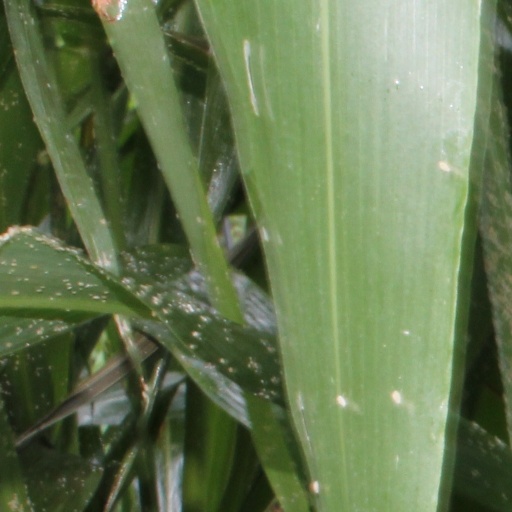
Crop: sorghum